Landmarks in Buenos Aires

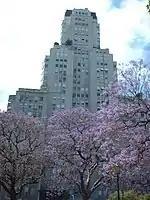
Kavanagh Building through San Martín Square's jacarandás

The Galerías Pacífico is a shopping mall located on Florida Street, at the junction with Córdoba Avenue. The Beaux Arts building was designed by the architects Emilio Agrelo and Roland Le Vacher in 1889 to accommodate a shop called the "Argentine Bon Marché", modelled on the Le Bon Marché in Paris.